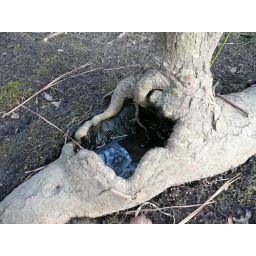
Loved this tree truck with the water in it... reminded me of something from The Dark Crystal lol